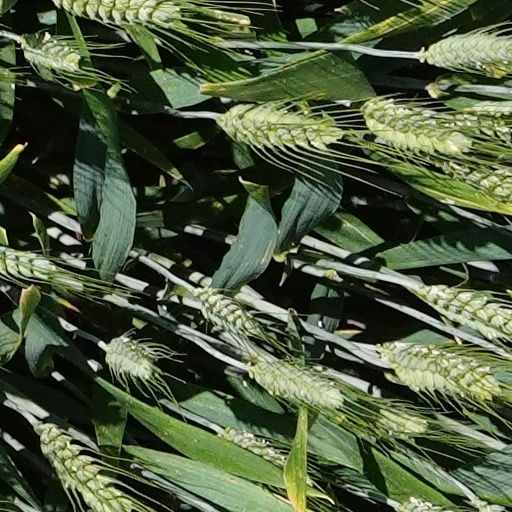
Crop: wheat